Irrawaddy dolphin

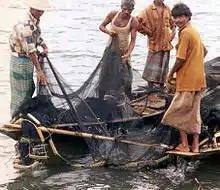
Fishermen with fishnets in Bangladesh

Irrawaddy dolphins are more susceptible to human conflict than most other dolphins that live farther out in the ocean. Drowning in gillnets is the main threat to them throughout their range. Between 1995 and 2001, 38 deaths were reported, and 74% died as a result of entanglement in gillnets with large mesh sizes. The majority of reported dolphin deaths in all subpopulations is due to accidental capture and drowning in gillnets and dragnets, and in the Philippines, bottom-set crabnets. In Burma, electrofishing, gold mining, and dam building are also serious and continuing threats. Though most fishers are sympathetic to the dolphins' plight, abandoning their traditional livelihood is difficult for them.